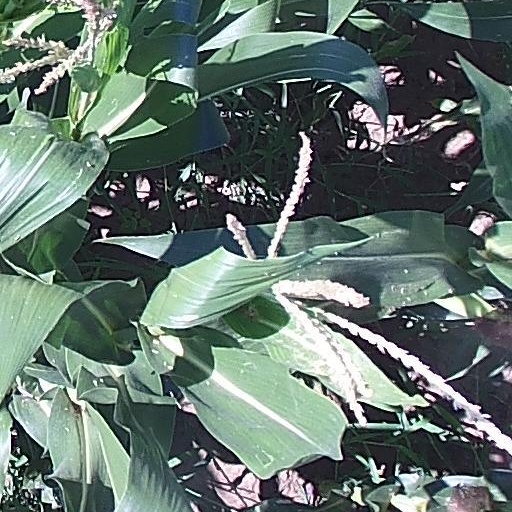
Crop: maize; corn